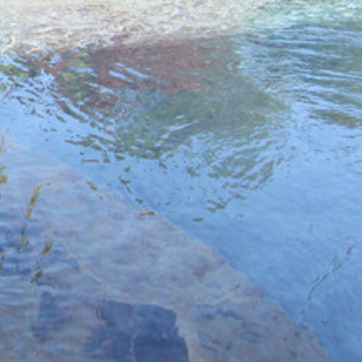
Material: water